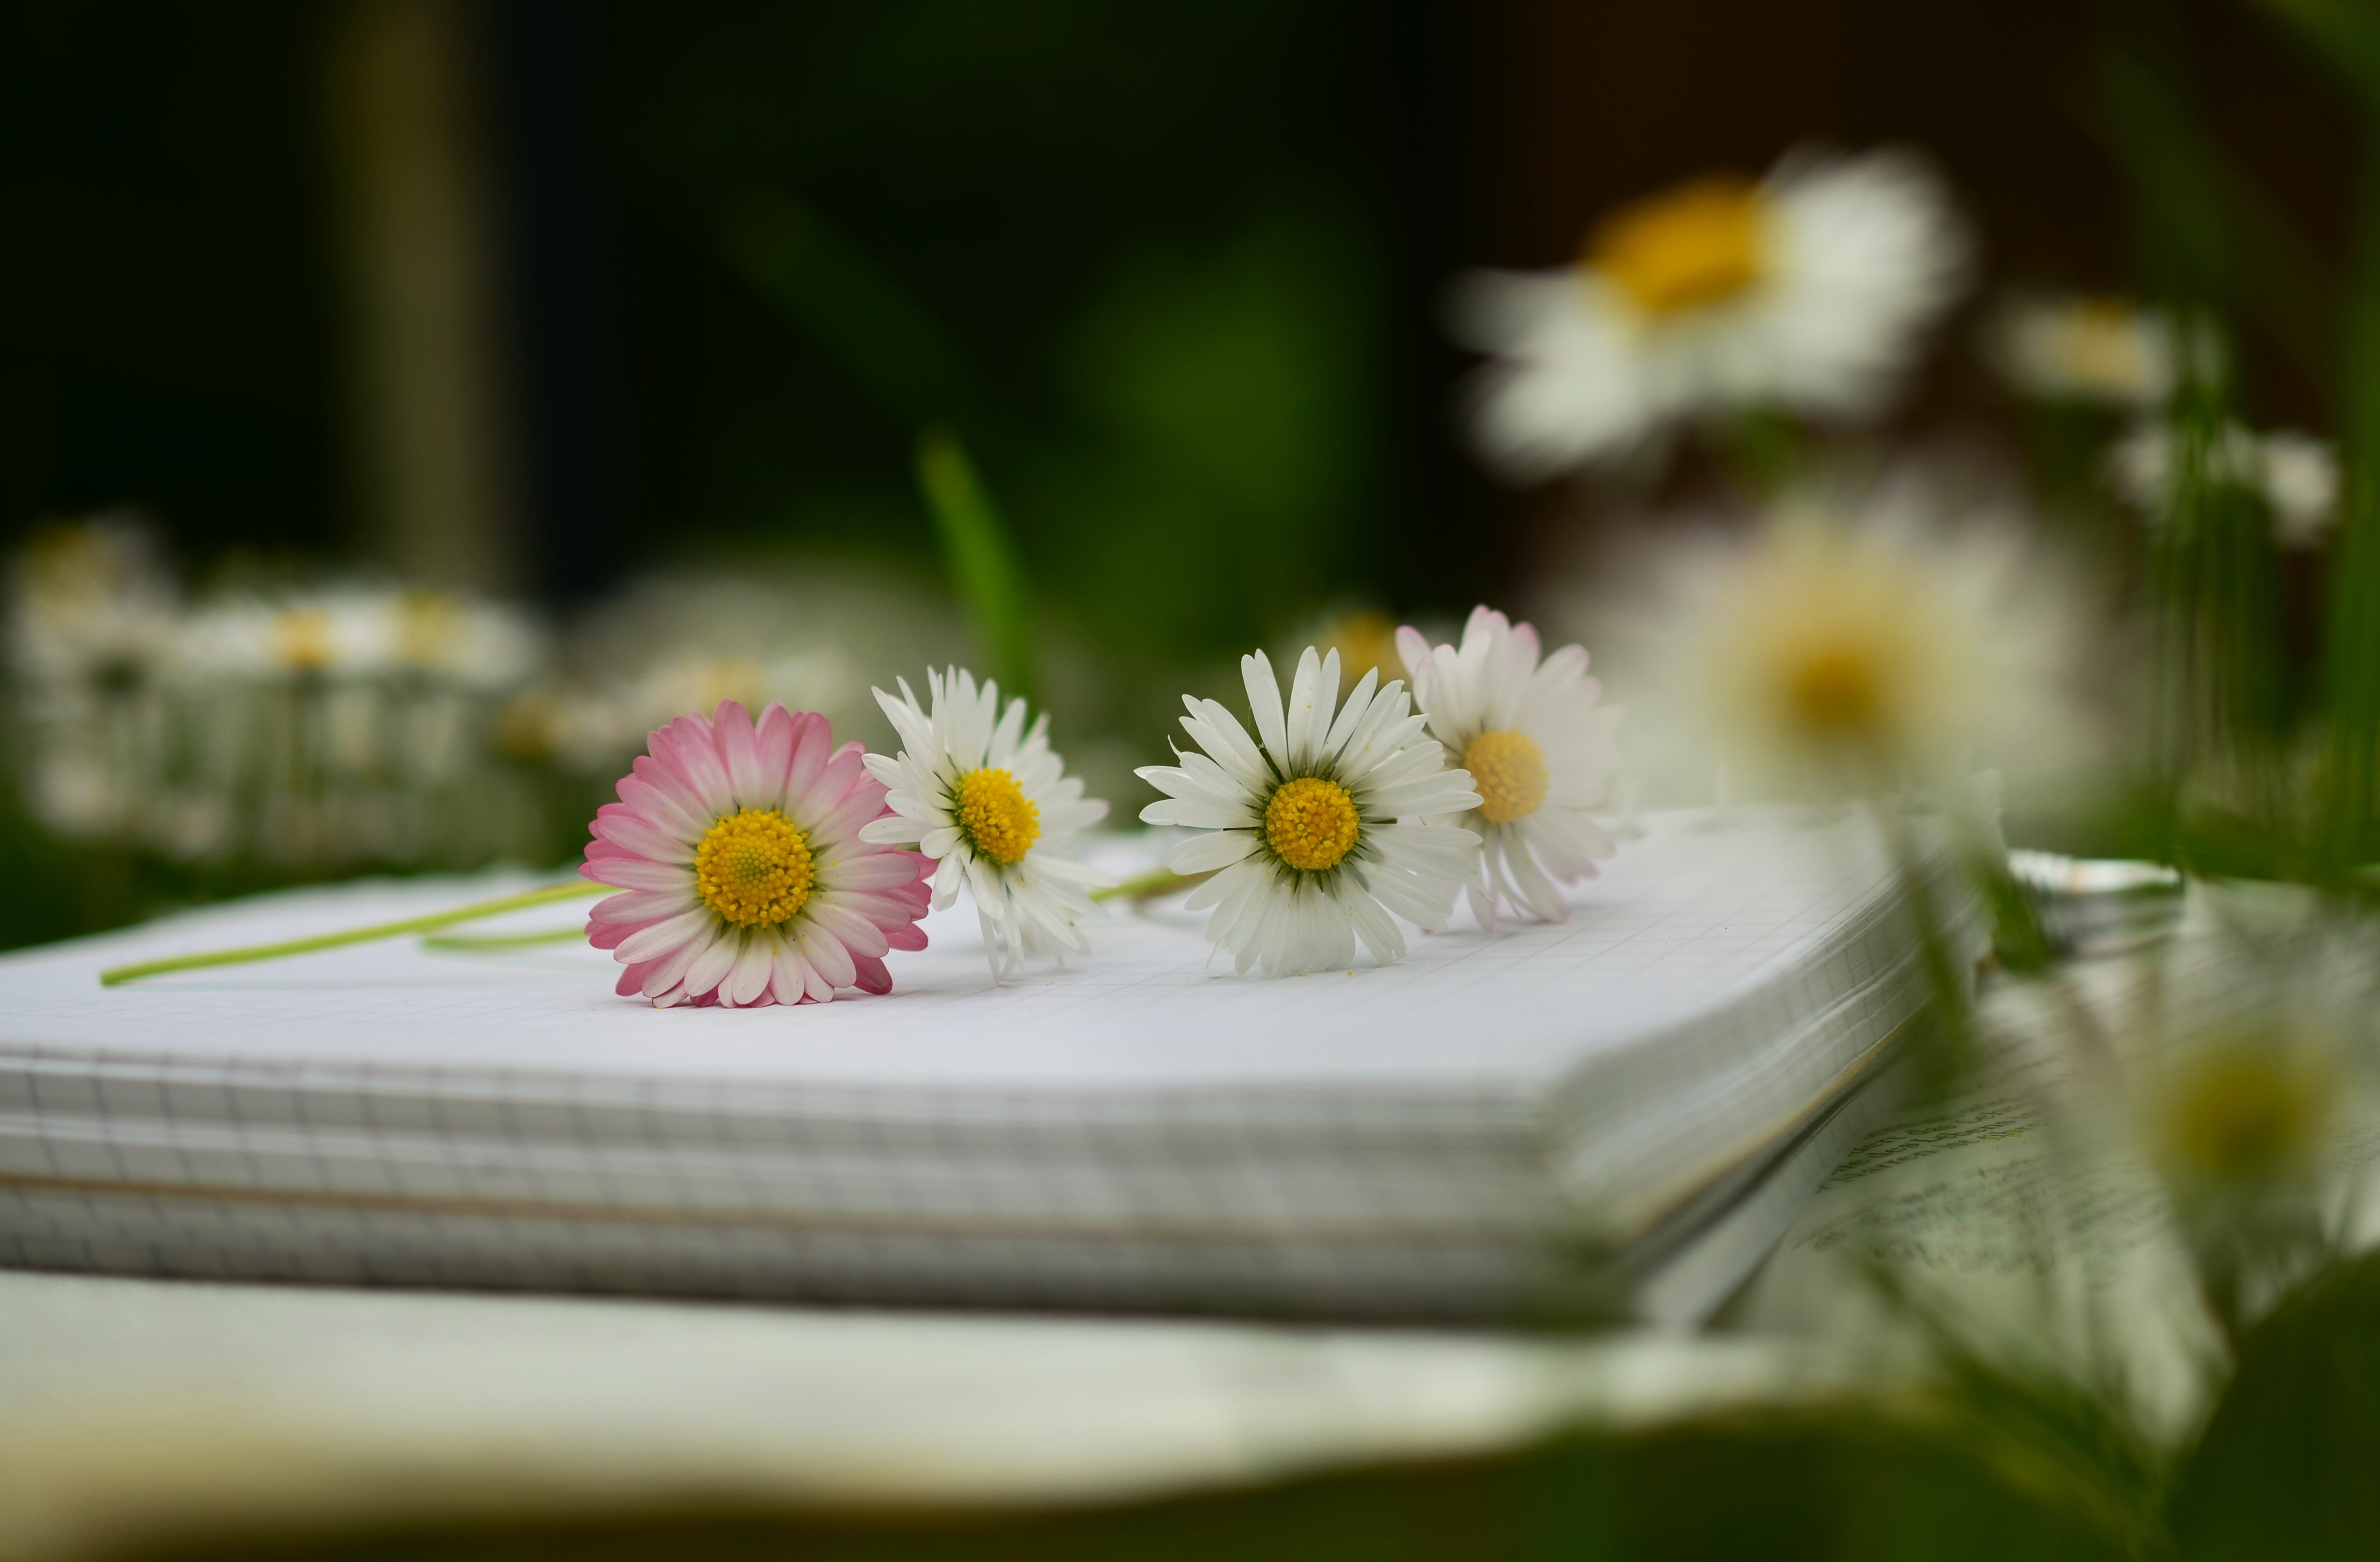
notebook, grass, blossom, book, plant, photography, meadow, sunlight, leaf, flower, petal, daisy, green, botany, empty, yellow, paper, flora, wildflower, flowers, close up, floristry, leave, macro photography, book pages, flowering plant, daisy family, floral design, oxeye daisy, blank pages, land plant, flower arranging